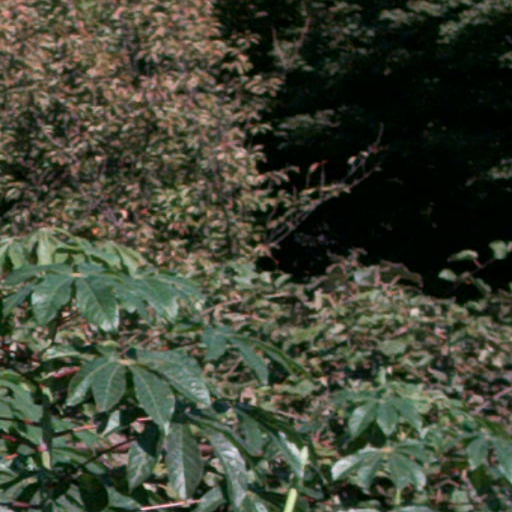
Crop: cassava